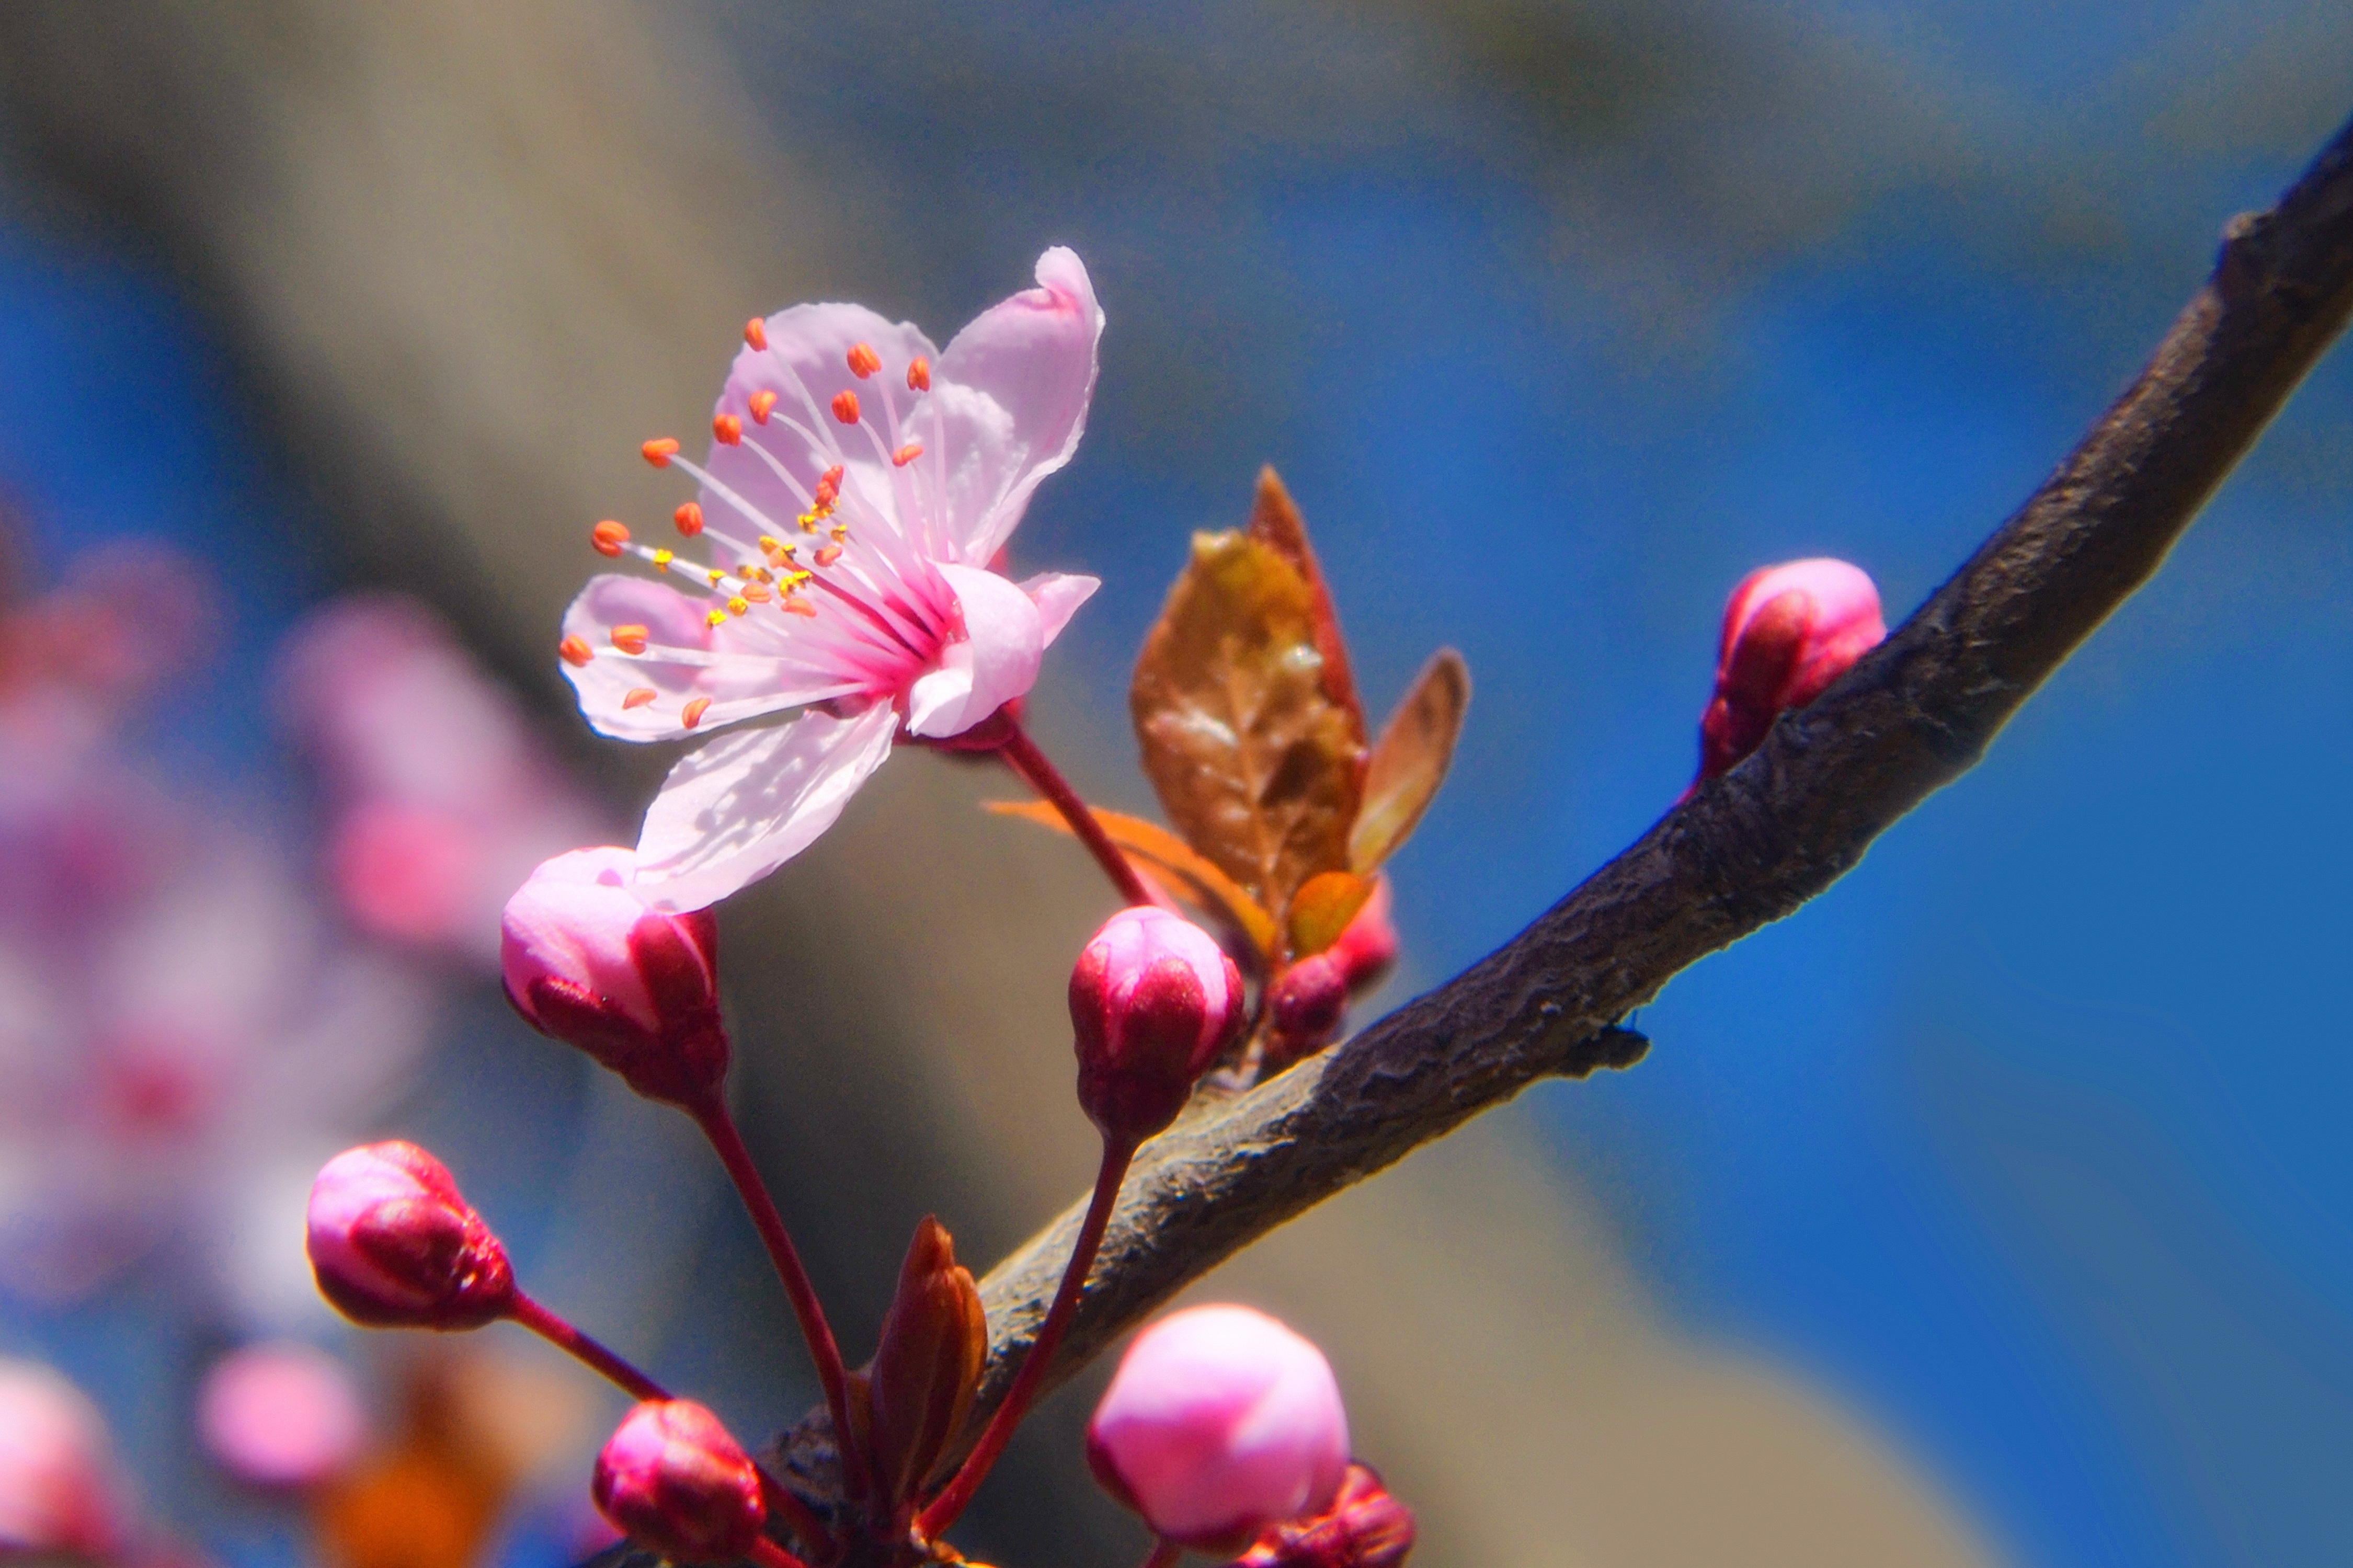
tree, nature, branch, blossom, plant, photography, fruit, leaf, flower, petal, food, spring, red, produce, park, romantic, botany, flora, close up, shrub, bud, macro photography, flowering plant, gerden, plant stem, land plant